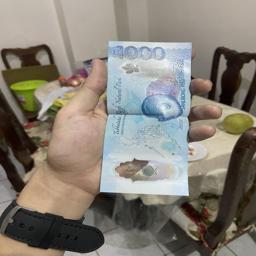
Label: 1000_New_Back